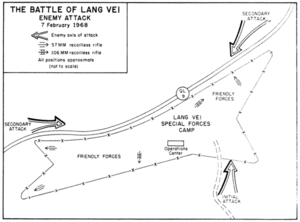
Le siège de Khe Sanh est une bataille de la guerre du Viêt Nam qui opposa l'armée américaine à l'Armée populaire vietnamienne et les troupes du Front national de libération du Sud Viêt Nam. Elle se déroula au début de 1968, durant la fameuse offensive du Tết. Elle commença le 21 janvier, et dura 77 jours. Conclue par une victoire américaine, elle n'eut cependant pas de réelle implication stratégique.